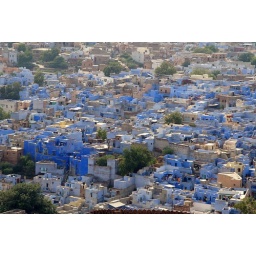
A picture of all the blue houses in Jodhpur